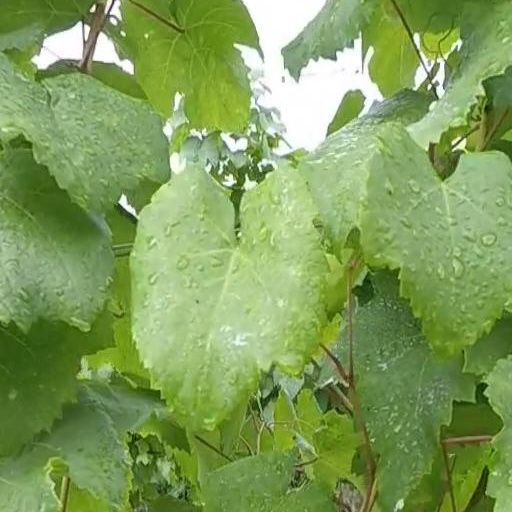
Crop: grape